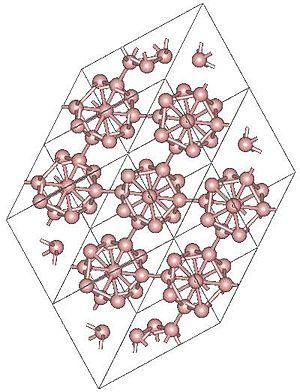
Le bore peut être préparé sous de nombreuses formes allotropiques, amorphes et cristallines. Les formes cristallines bien connues sont la forme α rhomboédrique, la forme β rhomboédrique et la forme β tétragonale. Sous des conditions particulières, le bore peut aussi être synthétisé sous la forme α tétragonale et la forme γ orthorhombique. Deux formes amorphes sont également connues, l'une ayant l'aspect d'une poudre finement divisée et l'autre ayant un aspect vitreux. Bien qu'au moins quatorze allotropes supplémentaires ont été signalés, les existences de ces autres formes sont basées sur des indices ténus ou n'ont pas été expérimentalement confirmées. Des mélanges d'allotropes ou des structures stabilisées par des impuretés sont également envisagés. Alors que la phase β rhomboédrique et la plus stable et les autres sont métastable, le rythme de transformation est négligeable à température ambiante : les cinq phases cristallines peuvent ainsi exister sous conditions ambiantes. La poudre amorphe et la phase β rhomboédrique polycristalline sont les formes les plus communes.